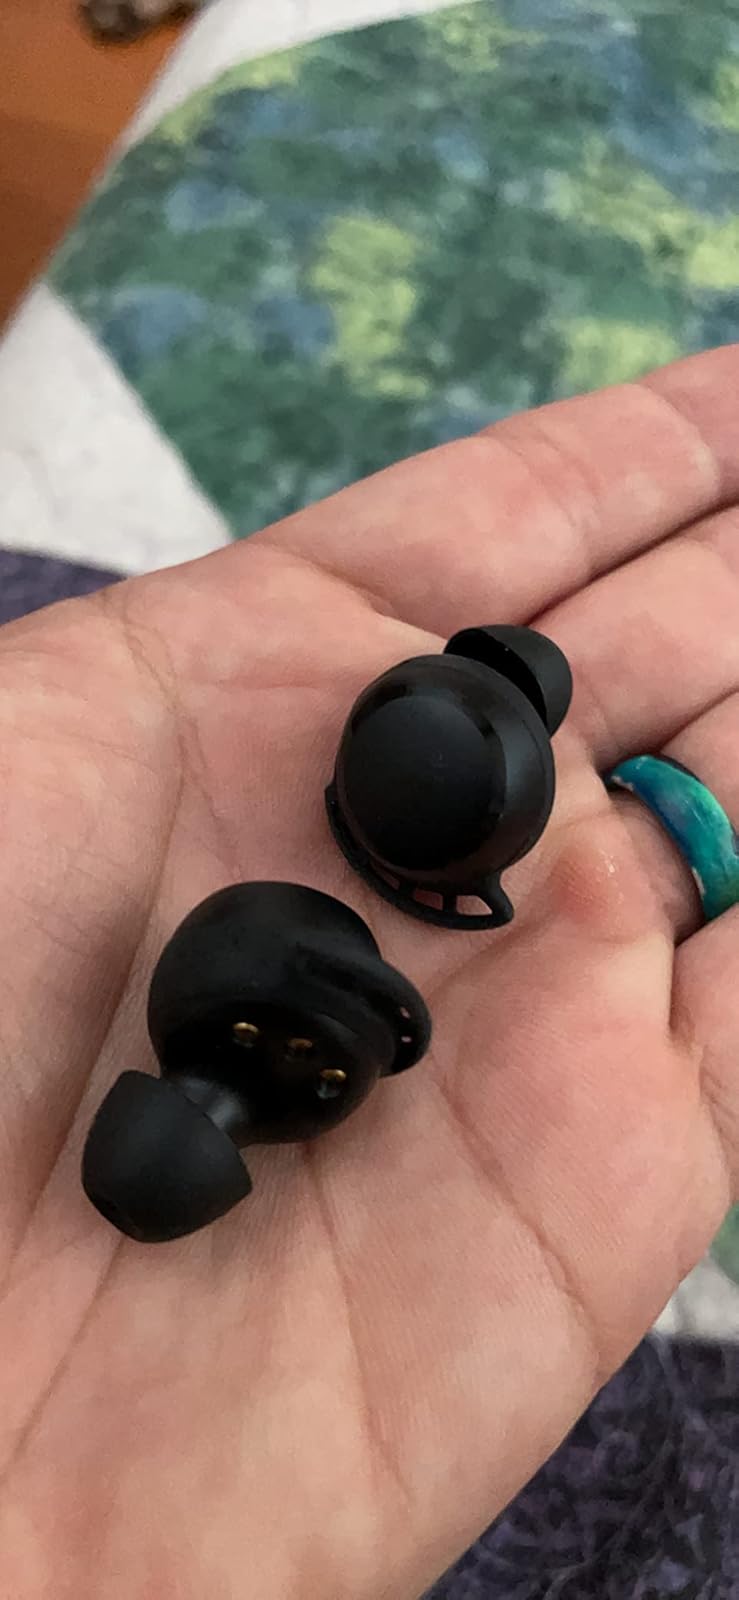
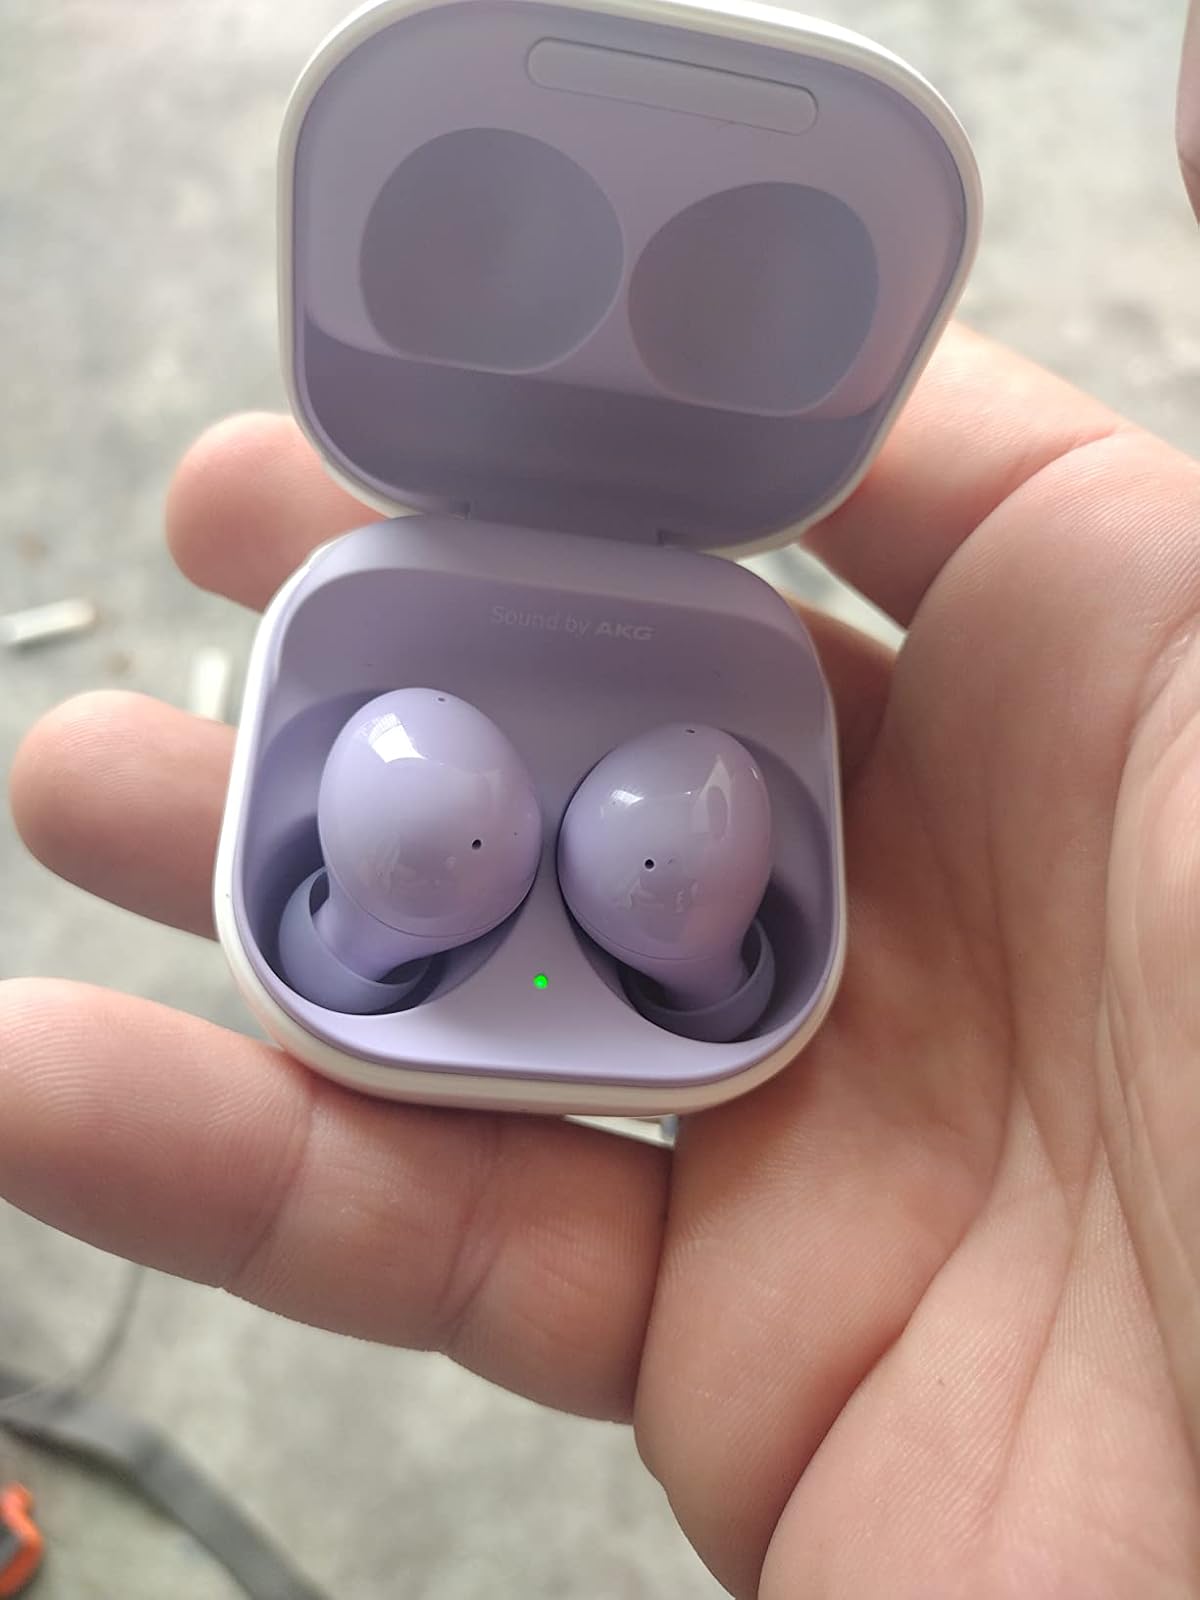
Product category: earbuds
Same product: no